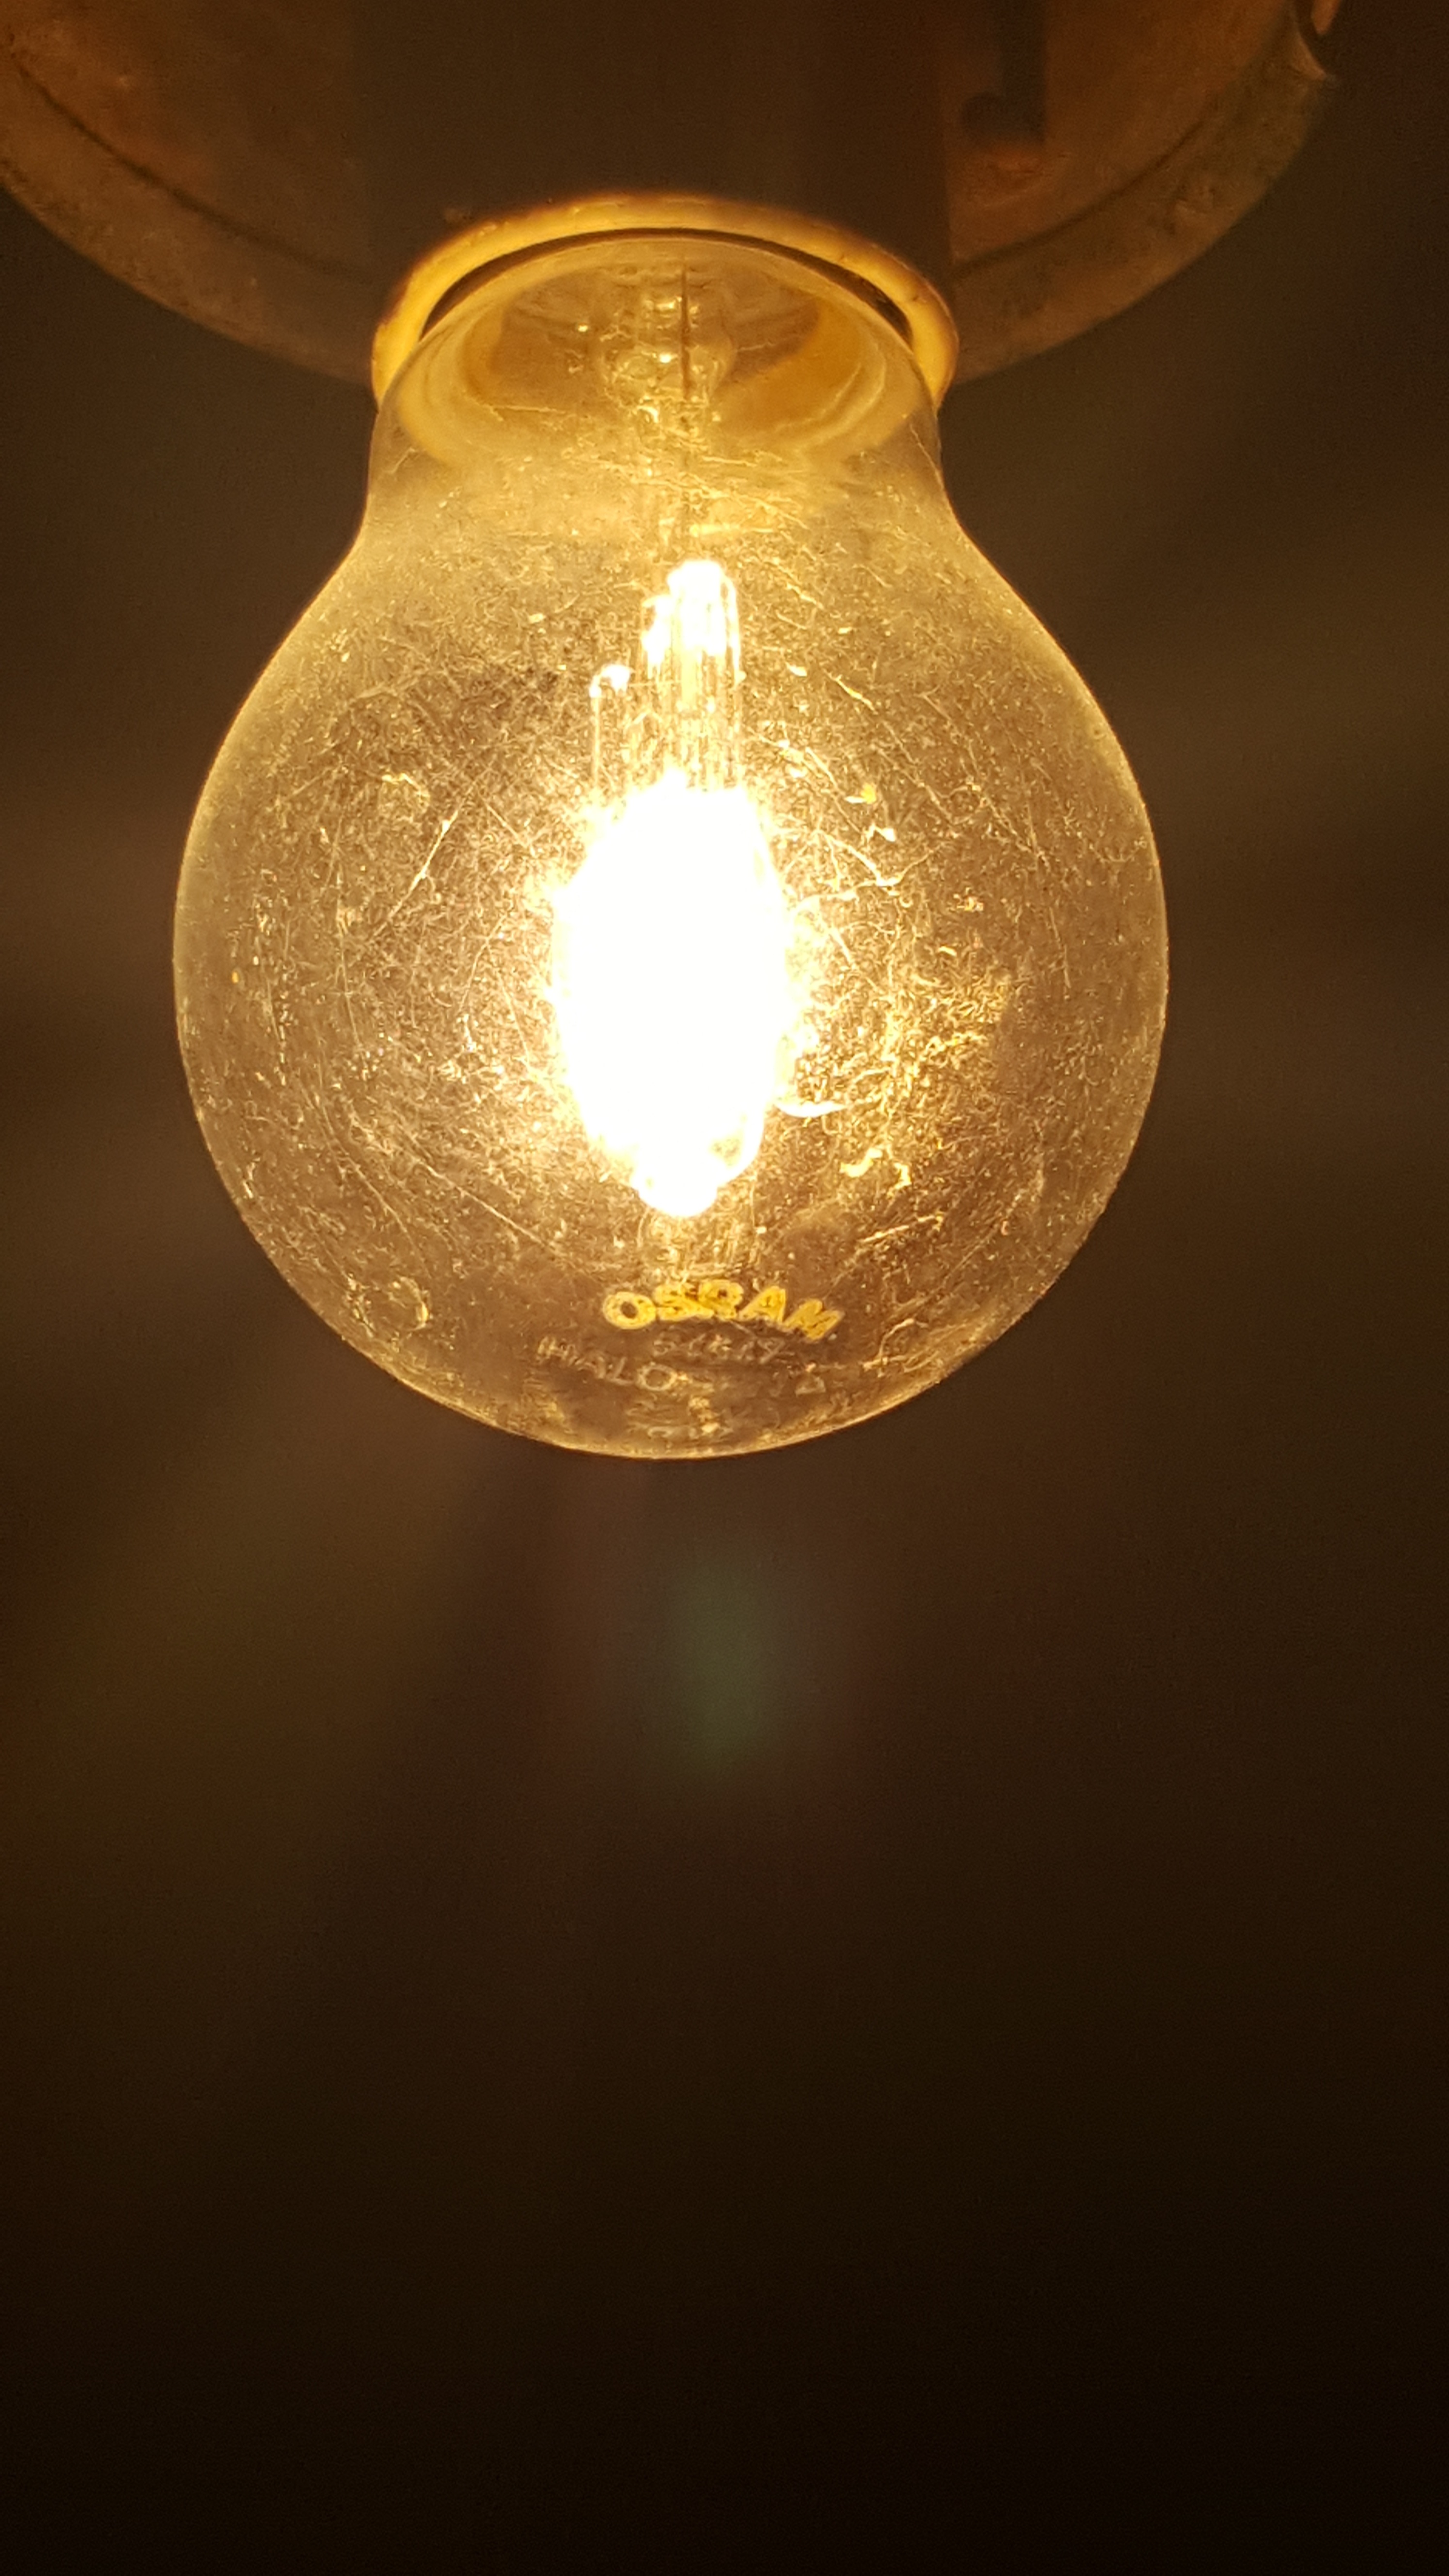
light, darkness, lamp, yellow, lighting, light fixture, macro photography, sconce, still life photography, incandescent light bulb